Warnow Tunnel

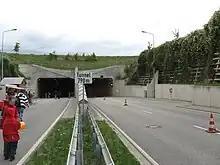
Warnow Tunnel in Rostock.

The Warnow Tunnel (also known as the Warnow River Crossing and the Warnowquerung in German) is a road tunnel 790 m long which connects the east and west bank of the Warnow river in the Hanseatic city of Rostock in Mecklenburg-Vorpommern, Germany.